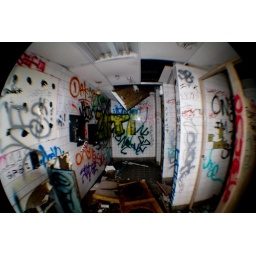
3rd floor bathroom in the abandoned waterfront Bar Shooters aka Bootleggers,  India Point Park in Providence RI